The Outer Worlds

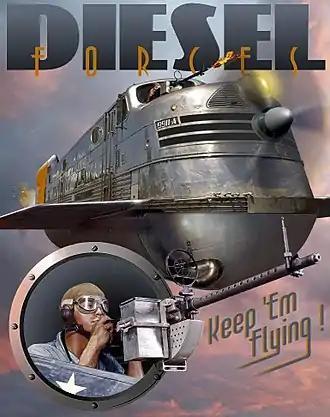
The environments and art style of the game were inspired by dieselpunk art.

Art director Daniel Alpert described the game's aesthetics as the "Old West" set in the future. Halcyon was envisioned to be a remote space colony with a "strong element of heavy machinery". The art team utilized the Art Nouveau style to depict the corporations and large cities in the game to reflect their elitist nature. "The Outer Worlds" uses vibrant colors to depict its world, and the team was inspired by works of Alphonse Mucha and Moebius. The use of striking color also helped the world to feel more "alien", so that Halcyon will be "familiar, but also slightly different" to players. Loading screens features propaganda images made by the Board to depict the consequences of players' action. Each corporation also has its own color scheme, so that players can identify various company towns easily. Boyarsky has said that the environments and art style of the game were inspired by dieselpunk art.